Cornelius Cuyler

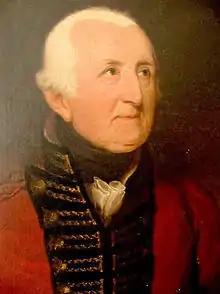
"General Sir Cornelius Cuyler"

General Sir Cornelius Cuyler, 1st Baronet (31 October 1740 – 8 March 1819) was a British Army officer who became Lieutenant-Governor of Portsmouth.